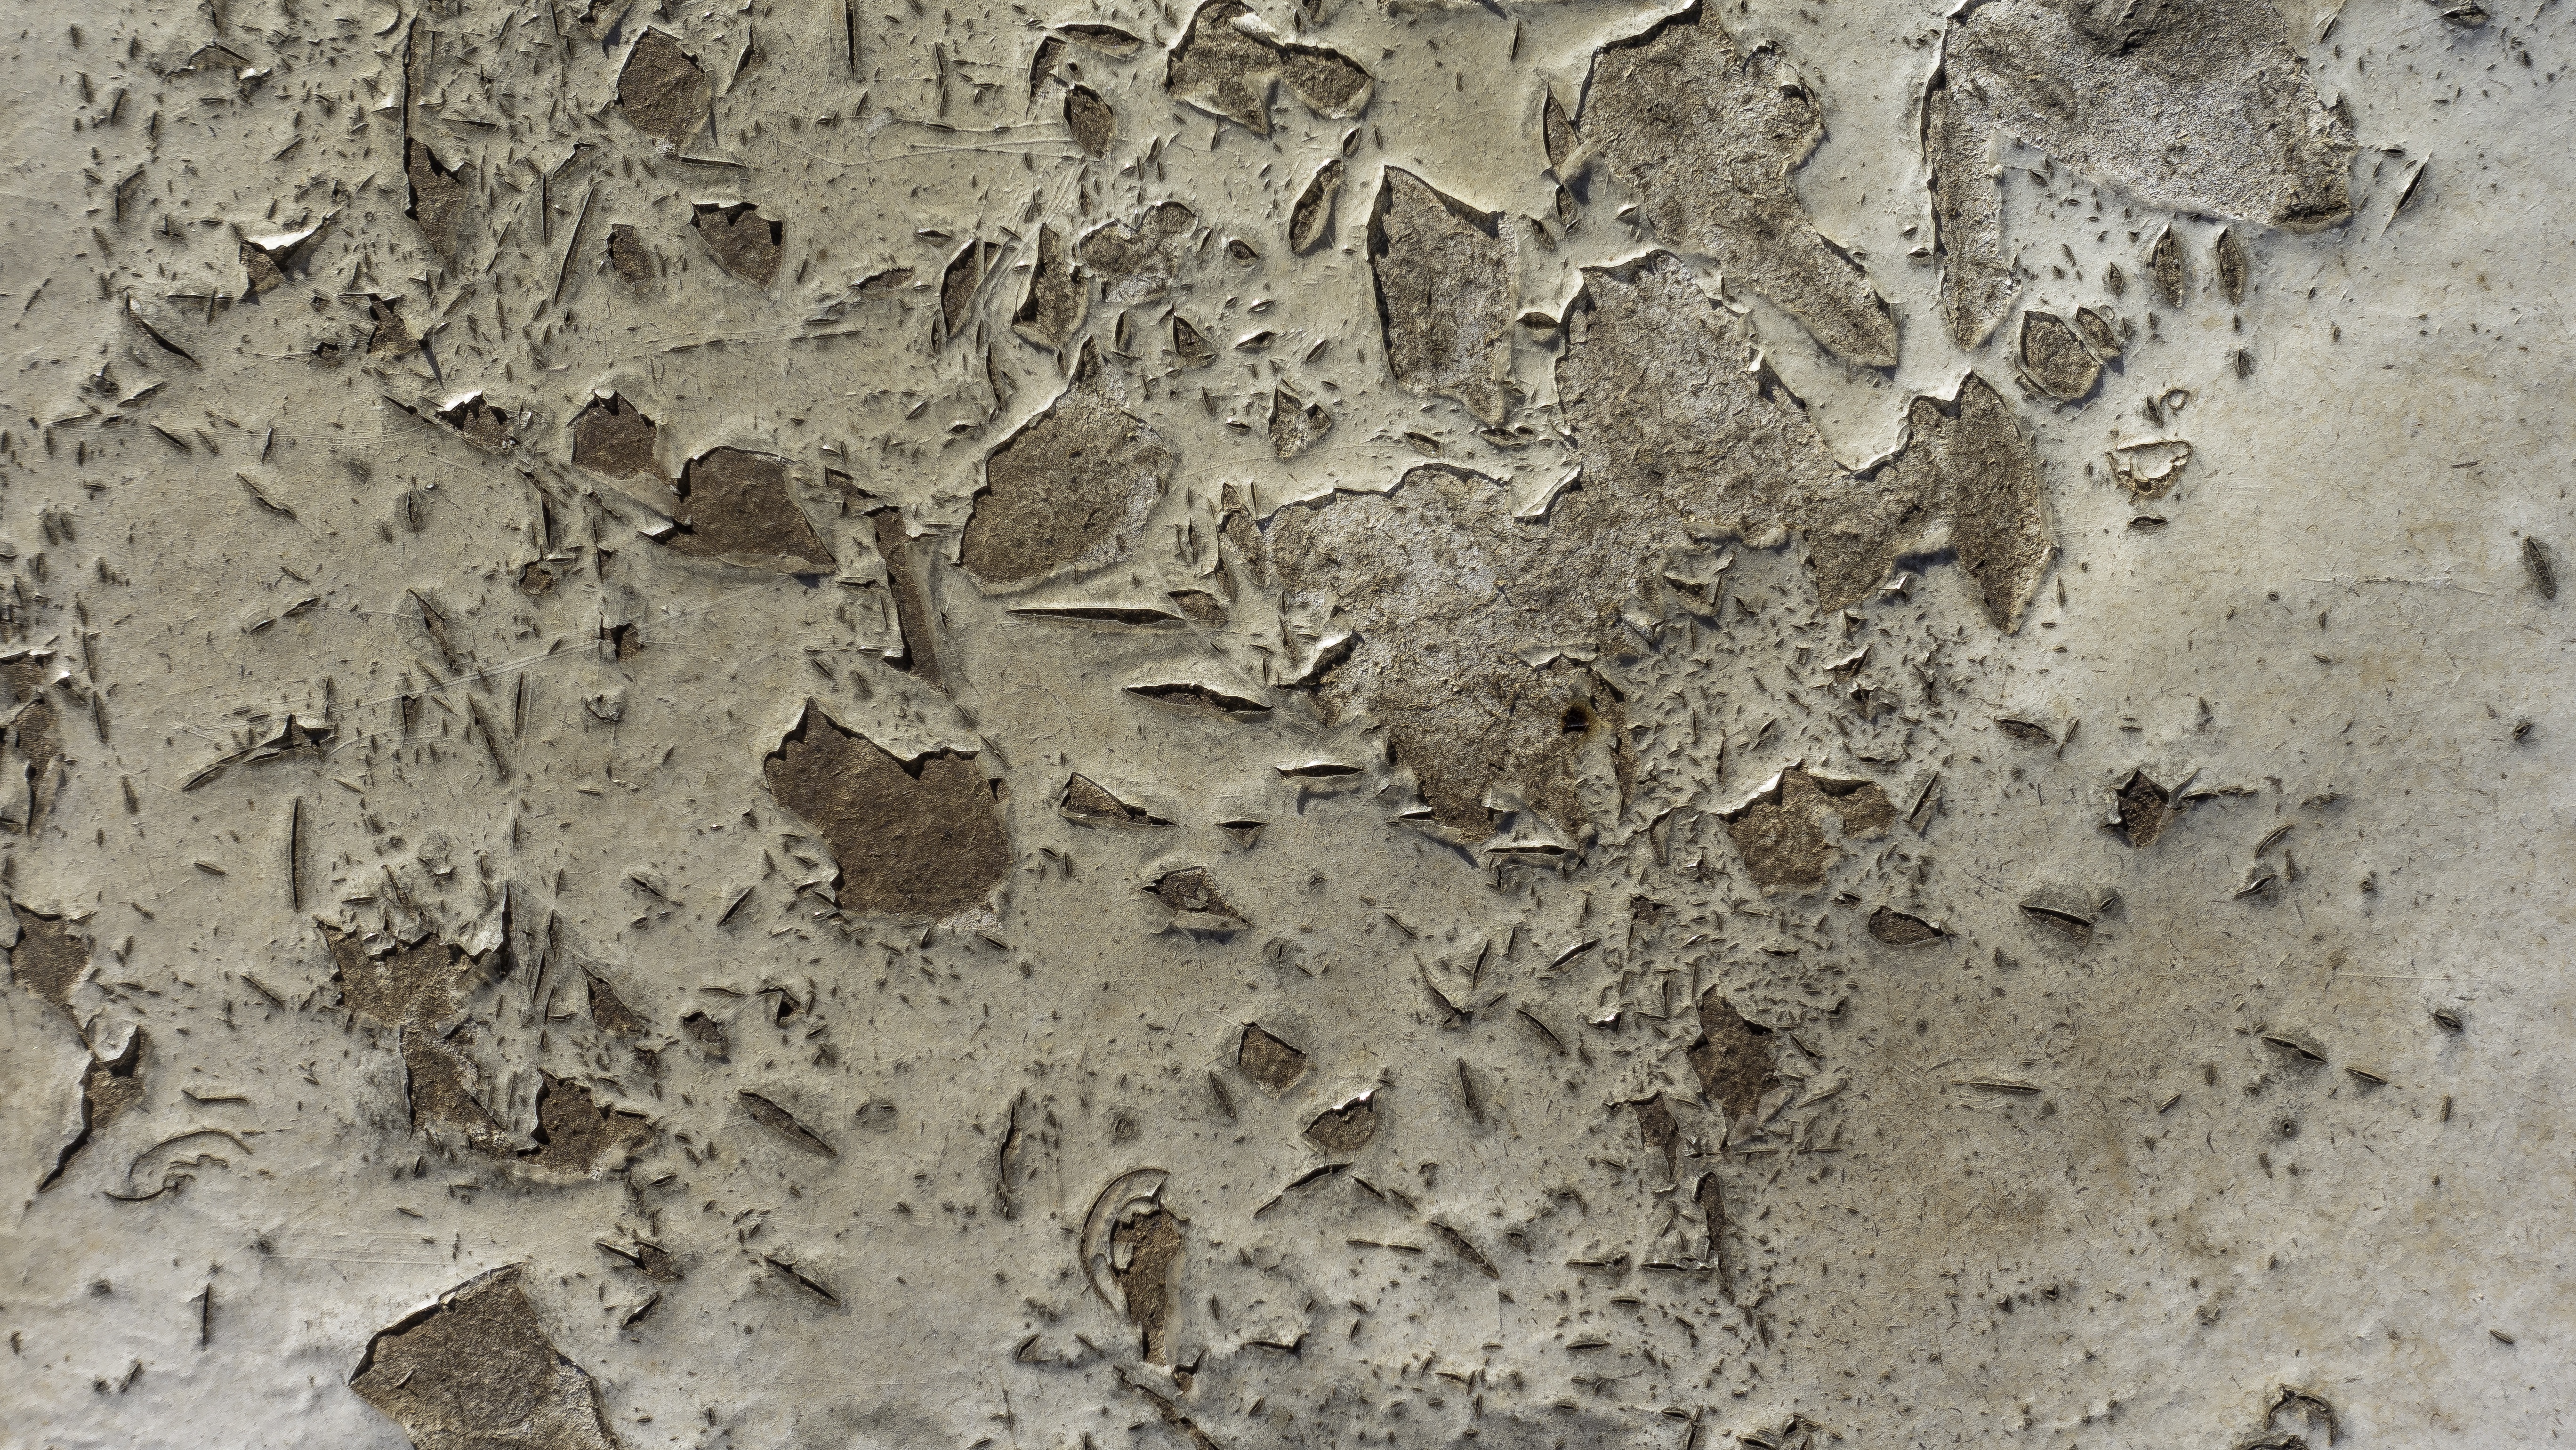
rock, grungy, wood, texture, trunk, wall, soil, dirty, grunge, rough, material, surface, weathered, table top, background, geology, design, layer, distressed, ancient history